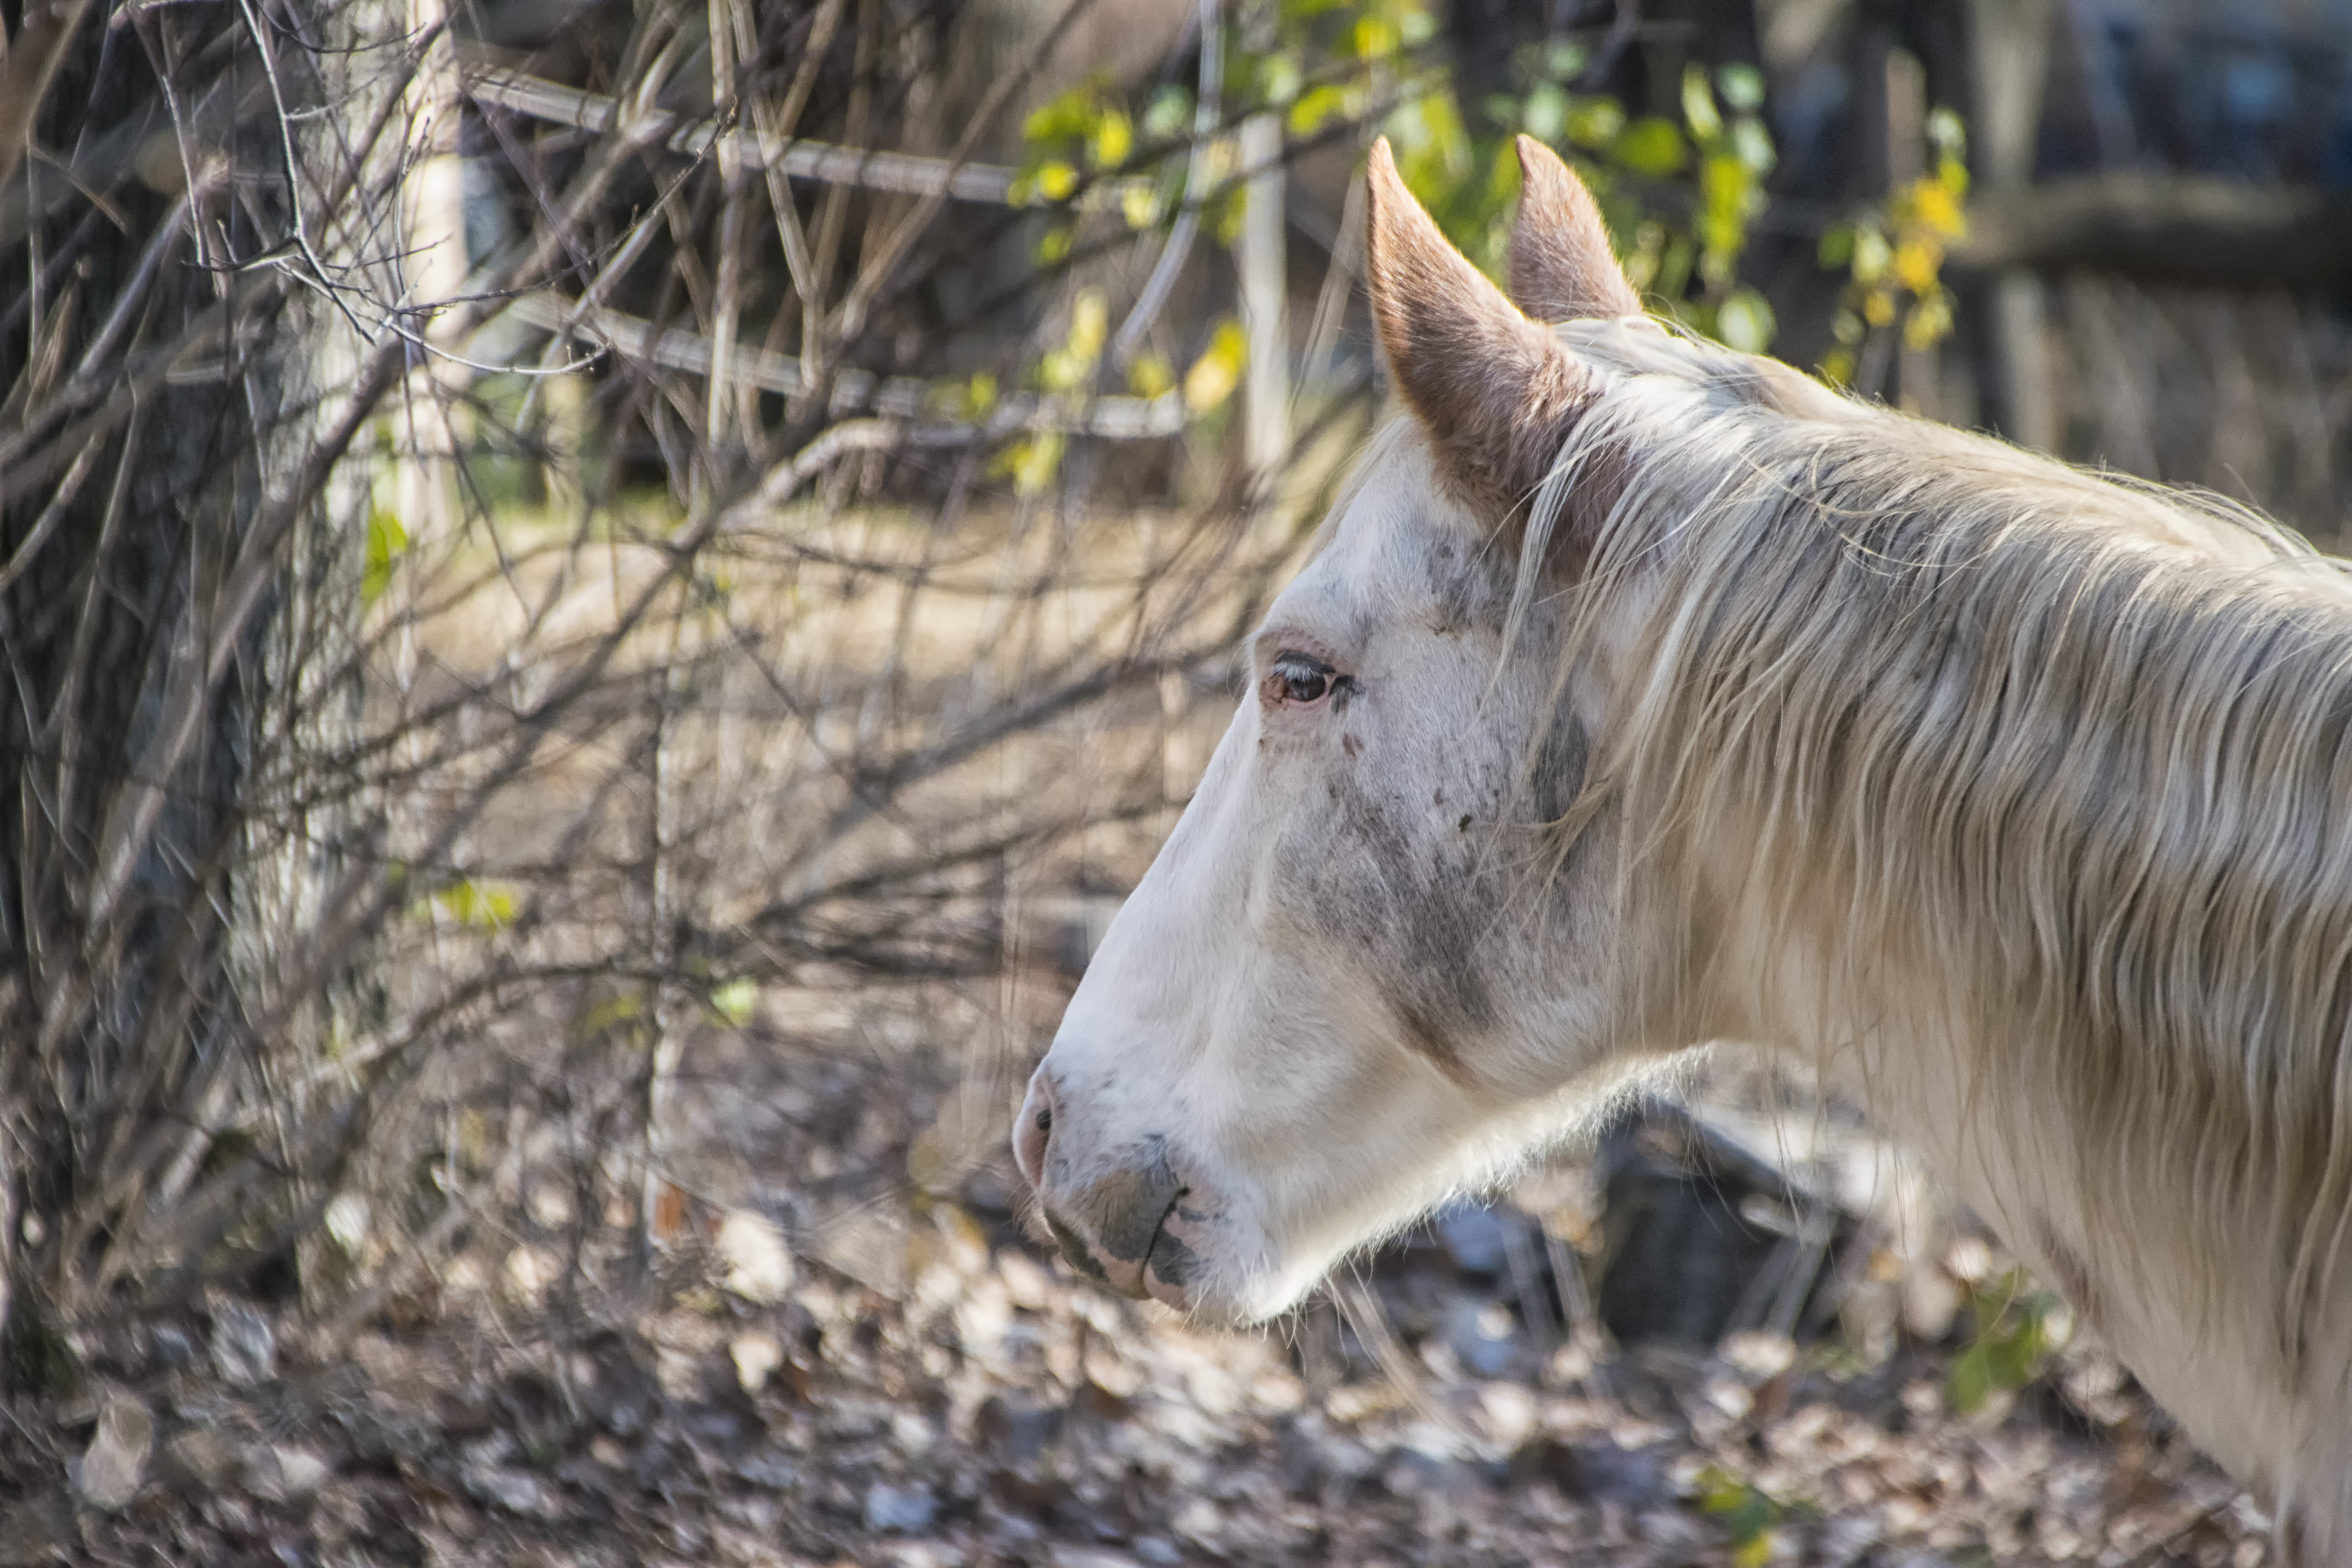
nature, wildlife, zoo, horse, mammal, fauna, canada, cheval, quebec, safari, sherbrooke, pack animal, horse like mammal